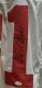
Number: 1